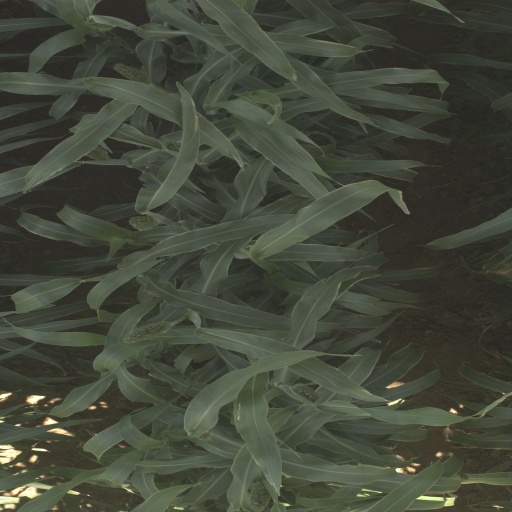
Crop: sorghum